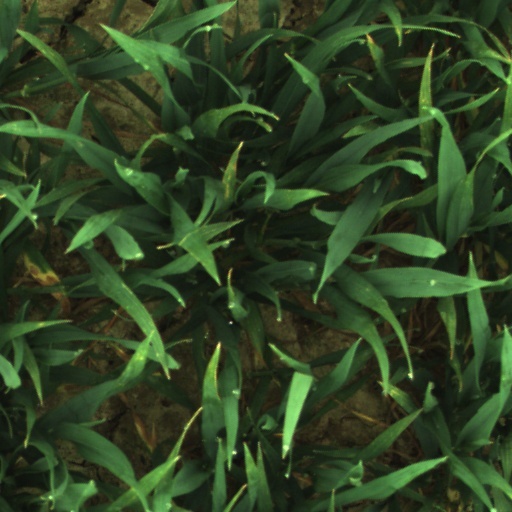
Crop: wheat